Stanley Island (Antarctica)

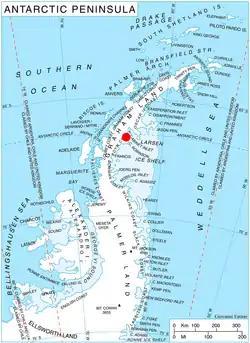
Location of Heros Peninsula in Graham Land, Antarctic Peninsula.

Stanley Island is a long and 520 m high island off Heros Peninsula on Foyn Coast, Antarctica. It lies in the western part of Cabinet Inlet, northeast of Spur Point and east of Balabanski Crag.